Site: brandenburg
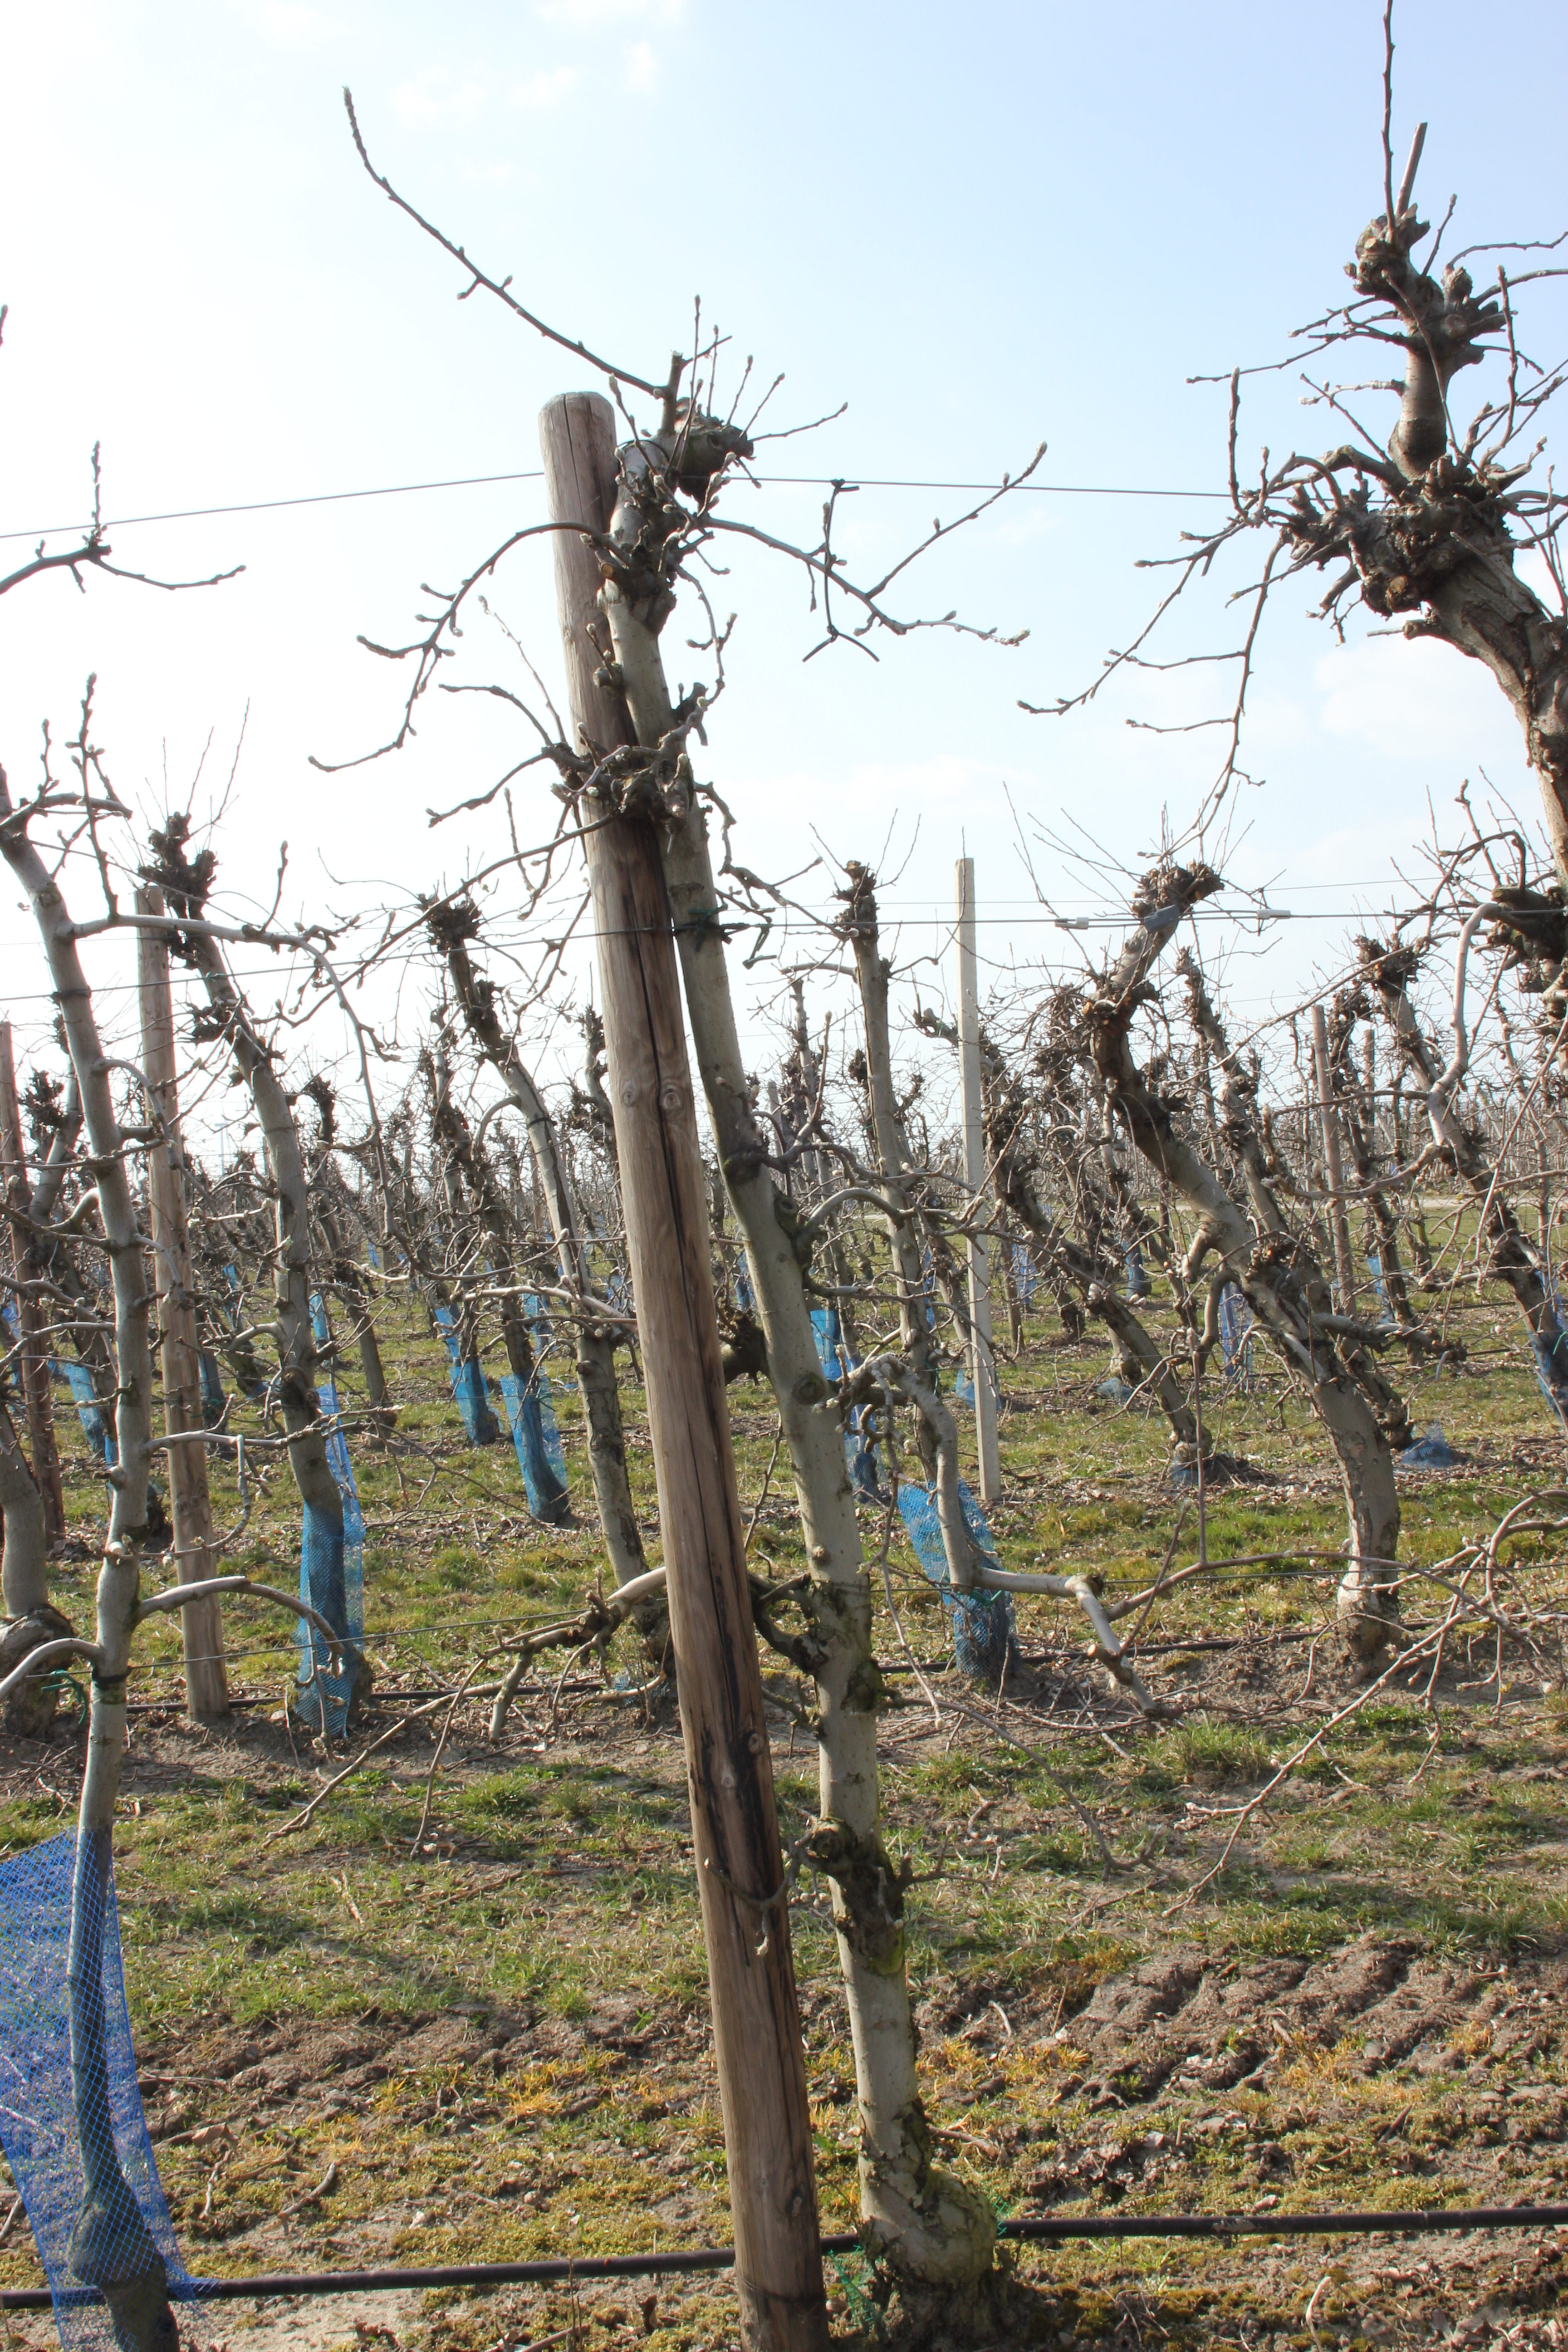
Growth stage (BBCH 03): Bud development